Charles Gurdon

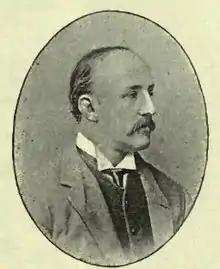

Charles Gurdon (3 December 1855 – 26 June 1931) was an English barrister, judge, rower and rugby union forward who played club rugby for Cambridge University and Richmond. Gurdon represented England fourteen times during the early development of international rugby union, once as captain. He and his brother Edward Temple Gurdon formed one of the most notable sibling pairings in English rugby.